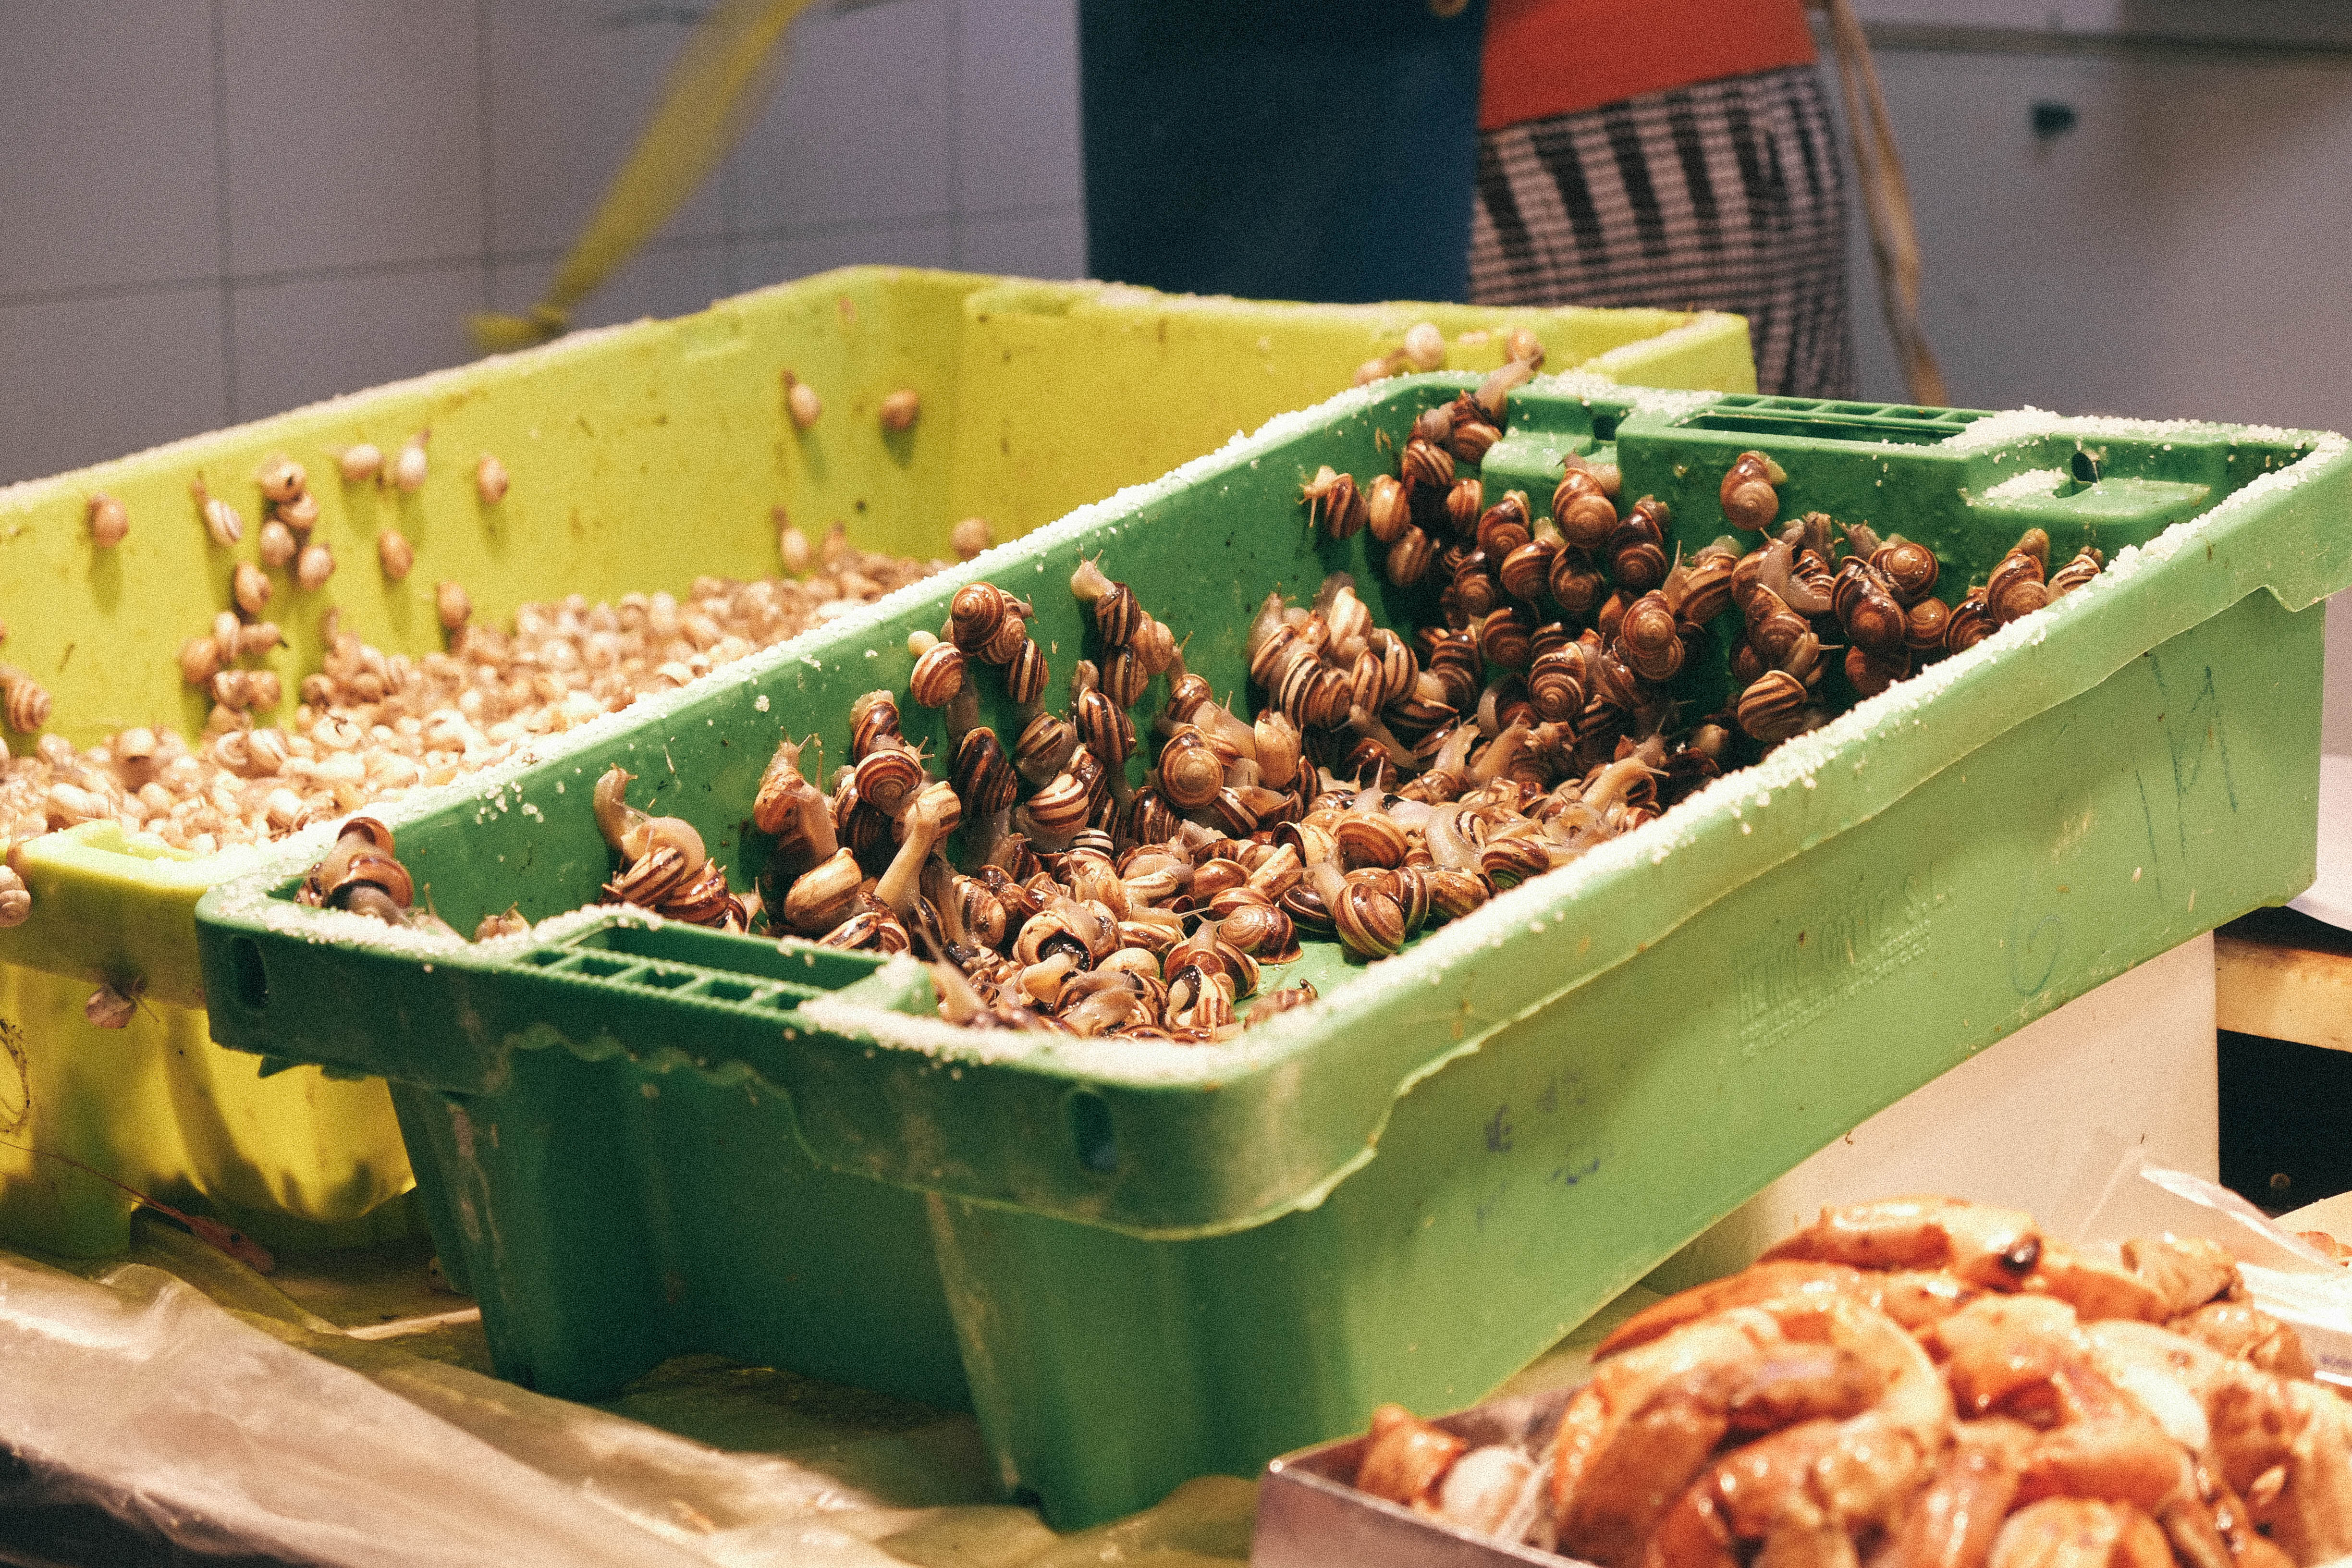
flower, dish, meal, food, produce, market, lunch, sevilla, andalusia, triana